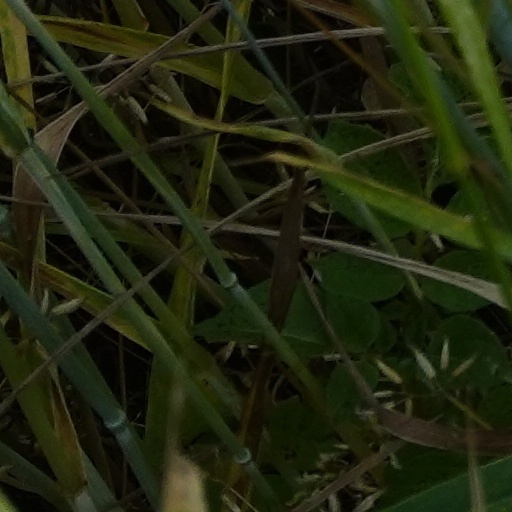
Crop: wheat